Football Annual

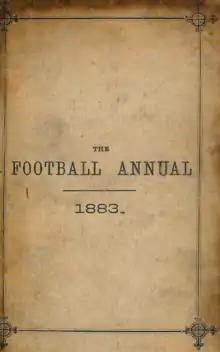
Front cover of the 1883 edition

The Football Annual was a reference work published annually from 1868 to 1908. It reported on the various codes of football played in England, and also provided some coverage of the other home nations, supplemented on occasion by reports from around the world. While association and rugby football provided its main focus, it also included some material on public school football, Sheffield football (until that code merged with association football in 1877), and, on occasion, even Australian and American football. A typical issue would include laws of the various codes, a summary of the preceding season, a listing of football clubs in England (including such details as each club's ground, secretary, and colours), and essays about aspects of the game.